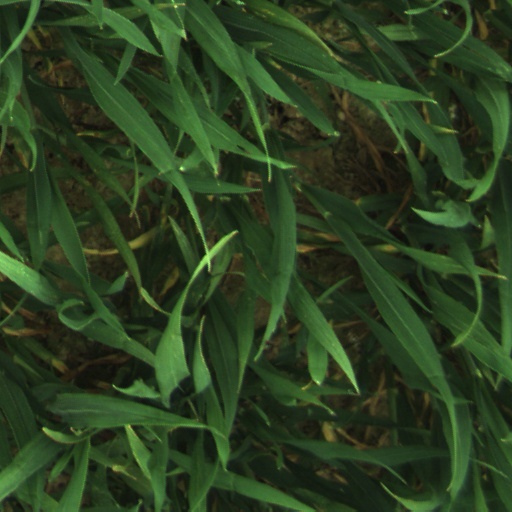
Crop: wheat